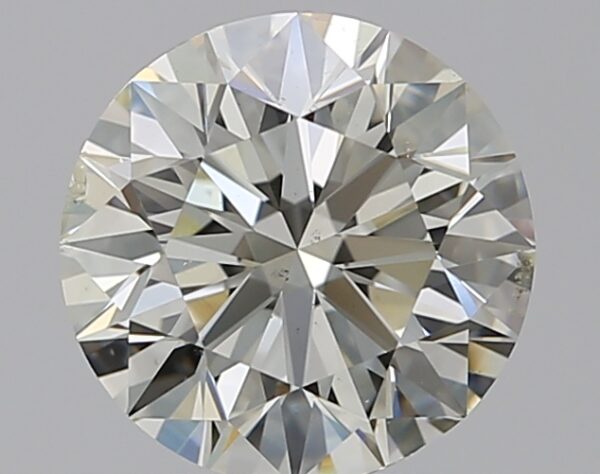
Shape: round
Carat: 1.79
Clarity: SI1
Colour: K
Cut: EX
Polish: EX
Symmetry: EX
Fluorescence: N
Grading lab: GIA
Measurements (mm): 7.7 x 7.74 x 4.84